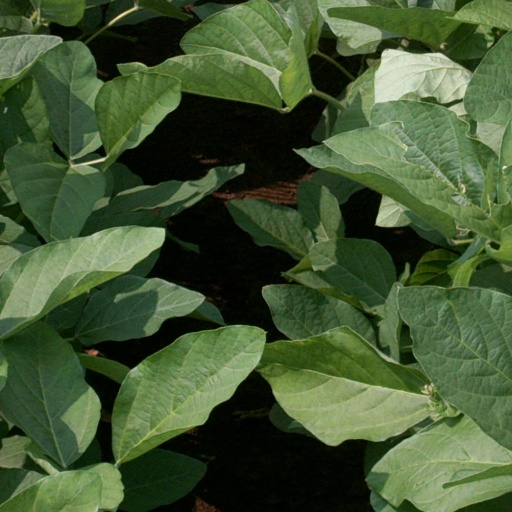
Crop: soybean